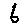
Label: 6